Lexington Cemetery

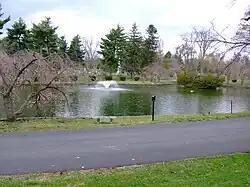
One of the ponds at Lexington Cemetery

Lexington Cemetery is a private, non-profit rural cemetery and arboretum located at 833 W. Main Street, Lexington, Kentucky.